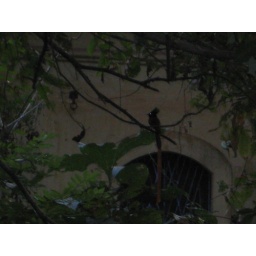
taking a picture of the blue window and noticed only afterwards the amazing quetzal-like bird in the foreground!